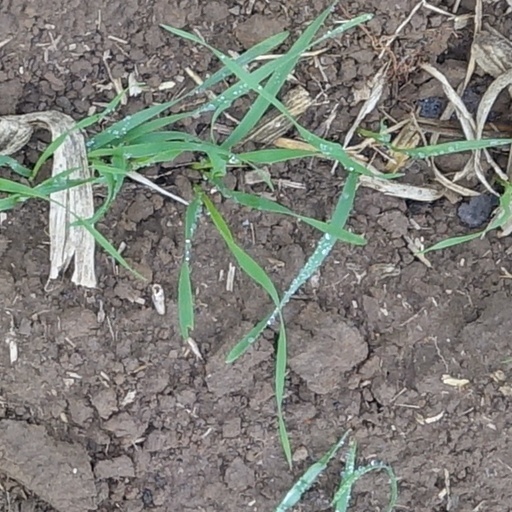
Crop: wheat